Admiralgade 22

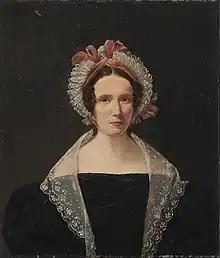
Sophie Stramboe painted by David Monies.

The property was home to 59 residents in 11 households at the 1850 census. Adolph Stramboe, a dancer at the Royal Danish Ballet, resided on the ground floor to the right with his wife Sophie Stramboe, their three daughters (aged 17 to 26). The daughter Laura Stramboe was also a dancer. Rasmus Bernhard Boesen, a building painter, resided on the ground floor to the left with his wife Laura Michaline Wilhelmine Boesen (née Koefoed), two lodgers and two maids. L. Chr. Schou, a senior bank clerk, resided on the first floor to the right with his wife Elisabeth Lind, their four children (aged 12 to 25) and one maid. Michael Weggelund Kildal Lund, a military surgeon, resided on the first floor to the left with 35-year-old Sallev Wilhelm Furst and one maid. D.A. Davidsen, a whilesale merchant ("grosserer") resided on the second floor to the right with his wife Annette Davidsen and one maid. Morten Johansen, a grocer ("urtekræmmer"), resided on the second floor to the left with his wife Wilhelmine født Andersen, their seven children (aged one to 14), an employee in the grocery business, a male servant and three maids. Anna Lasson, widow of Major-General Iver Christian Lasson, resided on the third floor to the right with her daughter Sophie Lasson, jer son Georg Henr. Lasson (lieutenant) and three grandchildren. S.M. Block, a businessman, resided on the third floor to the left with sjip captain Niels Hansen, Hansen's wife Meta Kierstine Hansen, their six-uear-old daughter, the wife's sister Juliana Maria Petersen and one maid- Carl Ferdinand Lund, a brick-layer, resided in the garret to the left. Carl Julius Ferdinant Johansen, a grocer ("urtekræmmer"), resided in the rear wing with one employee. Carl Börge Möller, a manufacturer of wallpaper, resided on the first floor of the rear wing with his wife Johanne Caroline Bech and their two-year-old daughter.